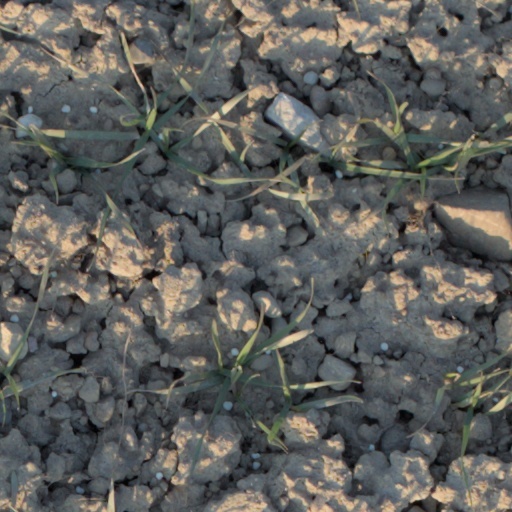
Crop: wheat